Liis Klaar

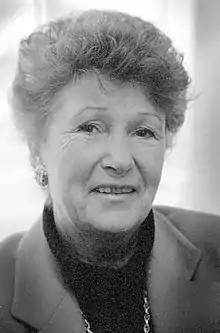
Liis Klaar

Liis Klaar (née Liis Kõll; born 25 January 1938 in Tallinn) is an Estonian sociologist and politician. She was a member of IX Riigikogu, representing the Social Democratic Party.